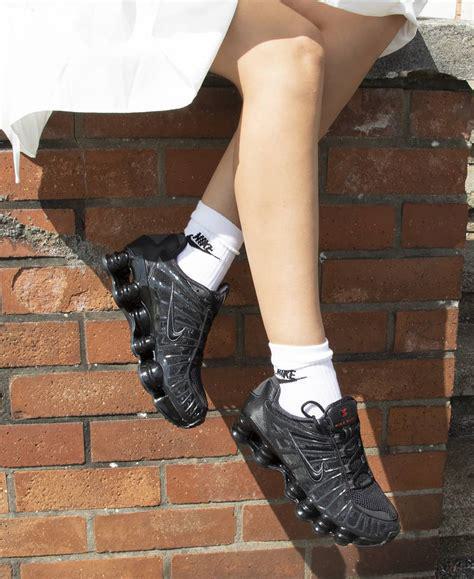
Brand: Nike
Model: Shox TL